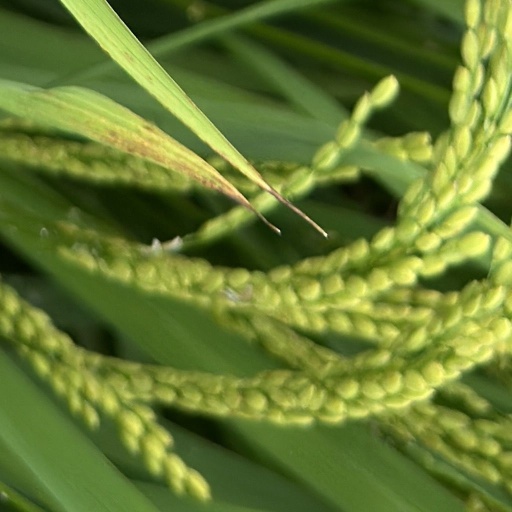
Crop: rice